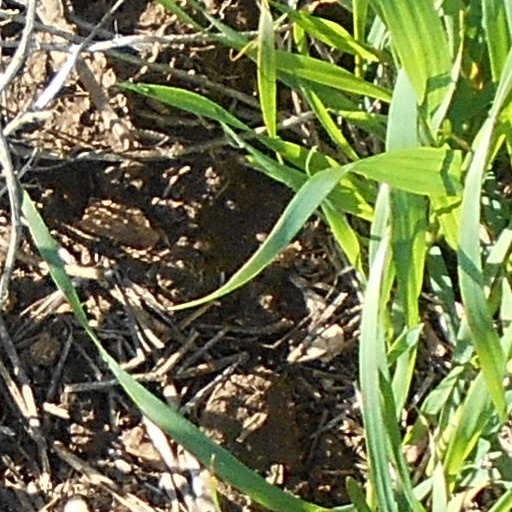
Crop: wheat